American Gold Star Mothers

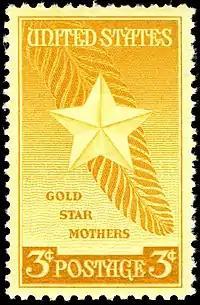

The AGSM is a private 501(c)(3) nonprofit organization that sets its own rules for who is allowed to become a member. The current charter, held under Title 36 § 211 of the United States Code, was established on June 12, 1984.